Death of Frederick John White

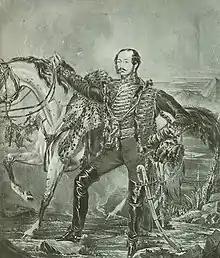
Colonel Whyte

Frederick John White was a soldier in the 7th (The Queen's Own) Regiment of (Light) Dragoons (Hussars) (commonly known as the 7th Hussars), born in January 1819 and originating from Nottingham. He had previously been punished for infractions by means of punishment drills and, prior to his 1846 sentence, had only spent one period in hospital, after being kicked by a horse. When he was with the regiment at the Cavalry Barracks, Hounslow, in 1846 White had, whilst drunk, argued with his sergeant and touched him on his chest with a metal bar. He was placed under arrest and brought before a district court-martial 4–5 days later. The court sentenced him to 150 lashes with a cat of nine tails, made from nine knotted leather thongs, the maximum number of lashes the court was permitted to sentence. This was probably the first time White had been flogged. In the 7th Hussars corporal punishment was administered by the regimental farriers, men experienced in this role on campaign, who were instructed to strike as hard as they could or risk punishment themselves. One private, with experience in other regiments, recounted that the 7th Hussars flogged more harshly than other units where trumpeters, who were often boys, administered the punishment.